Aloe vera

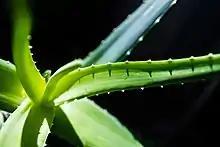
Teeth on the leaf edges

The genus name "Aloe" is derived from the Arabic word "alloeh", meaning "bitter and shiny substance" or from Hebrew "ahalim", plural of "ahal". The specific epithet "vera" comes from "verus" meaning "true" in Latin.